Lightning

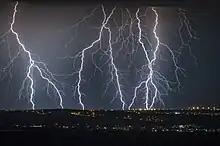
Multiple lightning strikes in Poland in August 2020

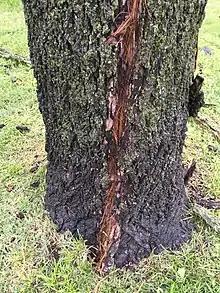
A strike mark on the trunk of a black walnut tree in Oklahoma

Global monitoring indicates that lightning on Earth occurs at an average frequency of approximately 44 (± 5) times per second, equating to nearly 1.4 billion flashes per year. Median duration is 0.52 seconds made up from a number of much shorter flashes (strokes) of around 60 to 70 microseconds. Occurrences are distributed unevenly across the planet with about 70% being over land in the tropics where atmospheric convection is the greatest.